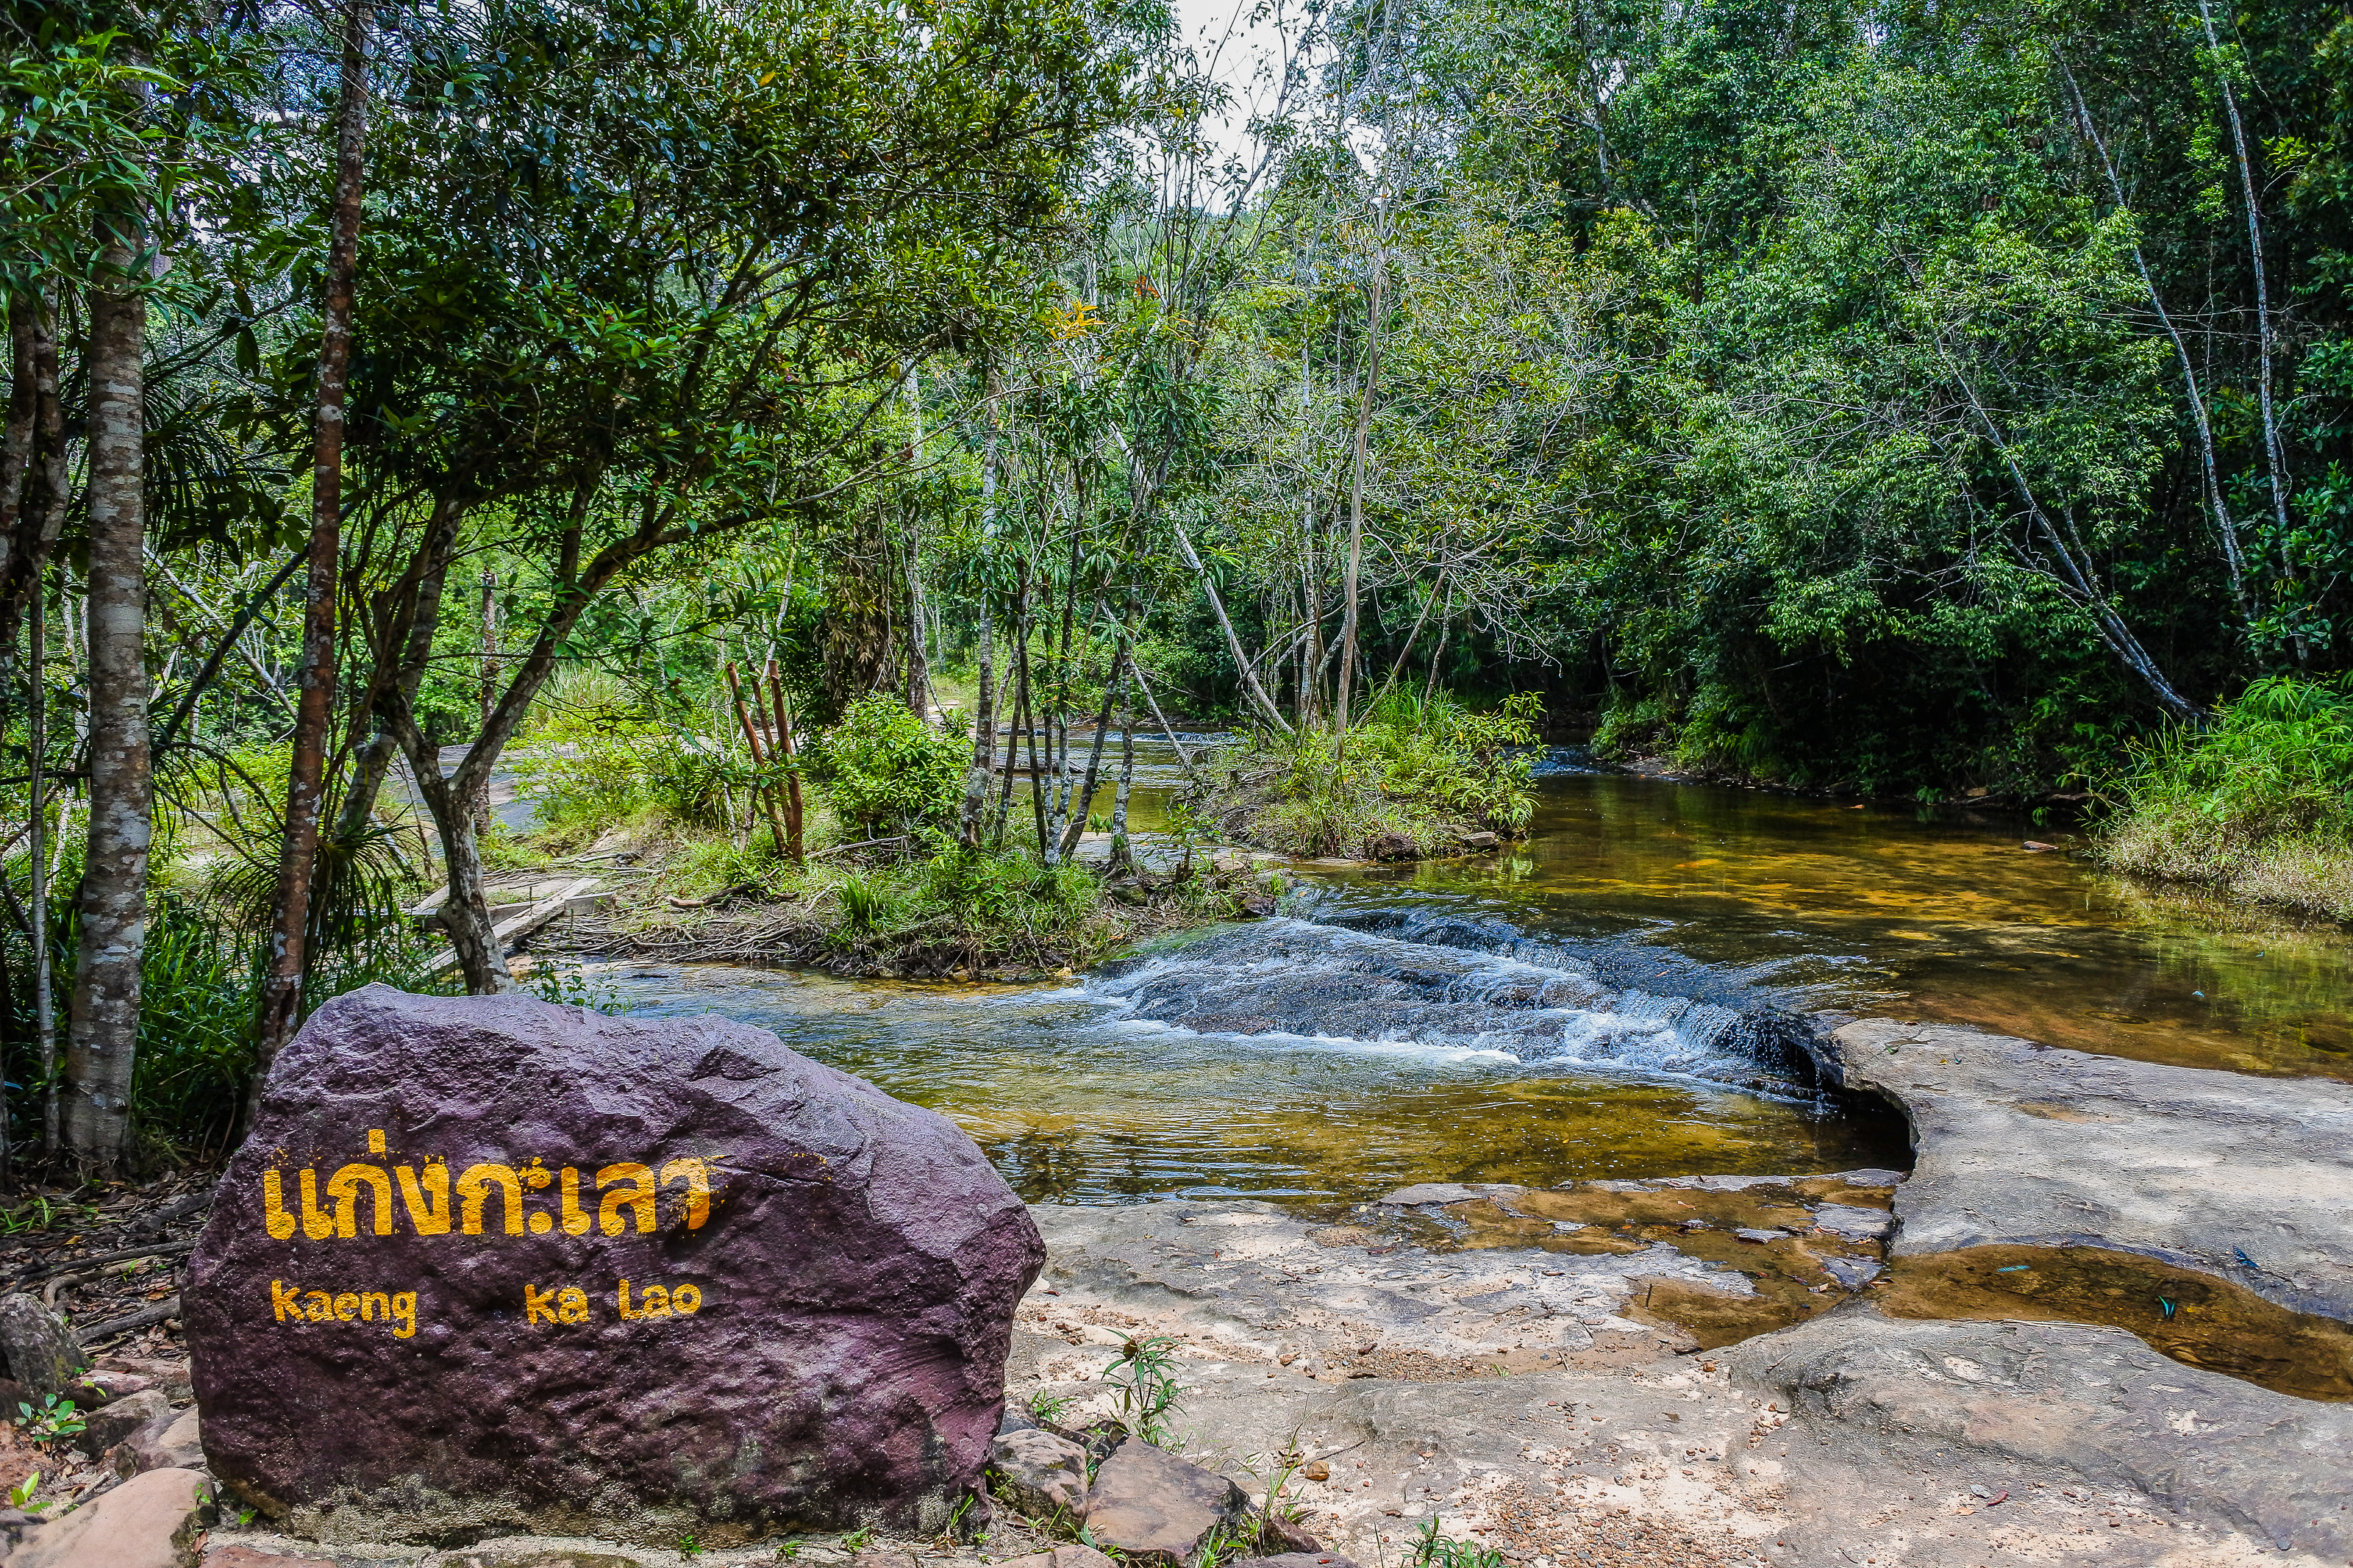
beauty, freshness, inside, scenic, amazing, beautiful, mountain, view, russia, white, bak teo, thailand, landmark, cave, natural, tree, thai, water, highest, light, background, wilderness, jungle, forest, tourism, holiday, summer, rock, fall, waterfall, national, highest waterfall, park, phu chong, green, nature, huai luang, relax, wet, leaf, stone, outdoor, tropical, foliage, khao, river, fresh, travel, wild, landscape, natural landscape, vegetation, nature reserve, natural environment, riparian zone, watercourse, biome, stream, state park, botany, national park, plant, spring, creek, woodland, plant community, boulder, geology, bank, wildlife, riparian forest, rainforest, old growth forest, bedrock, outcrop, trail, rapid, tropical and subtropical coniferous forests, stream bed, shrub